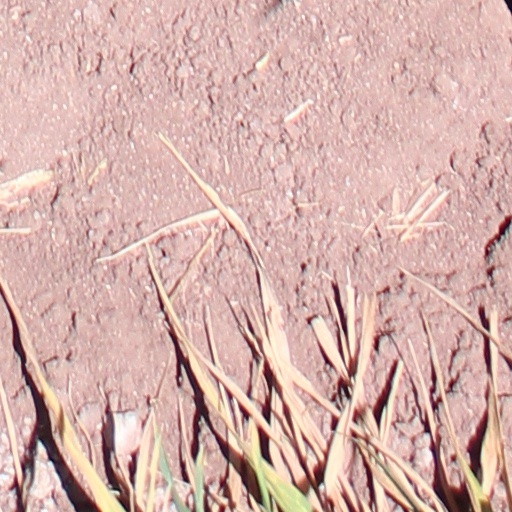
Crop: wheat